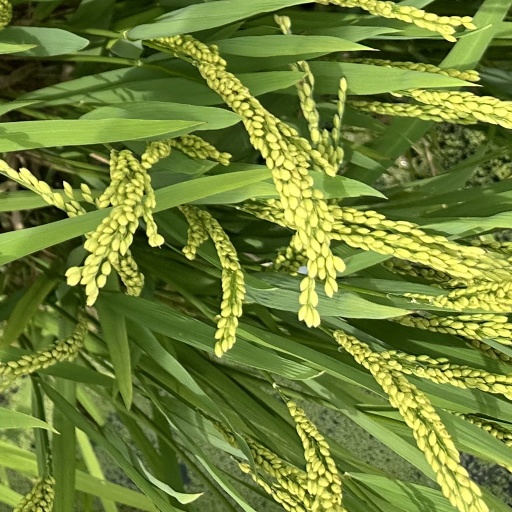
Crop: rice